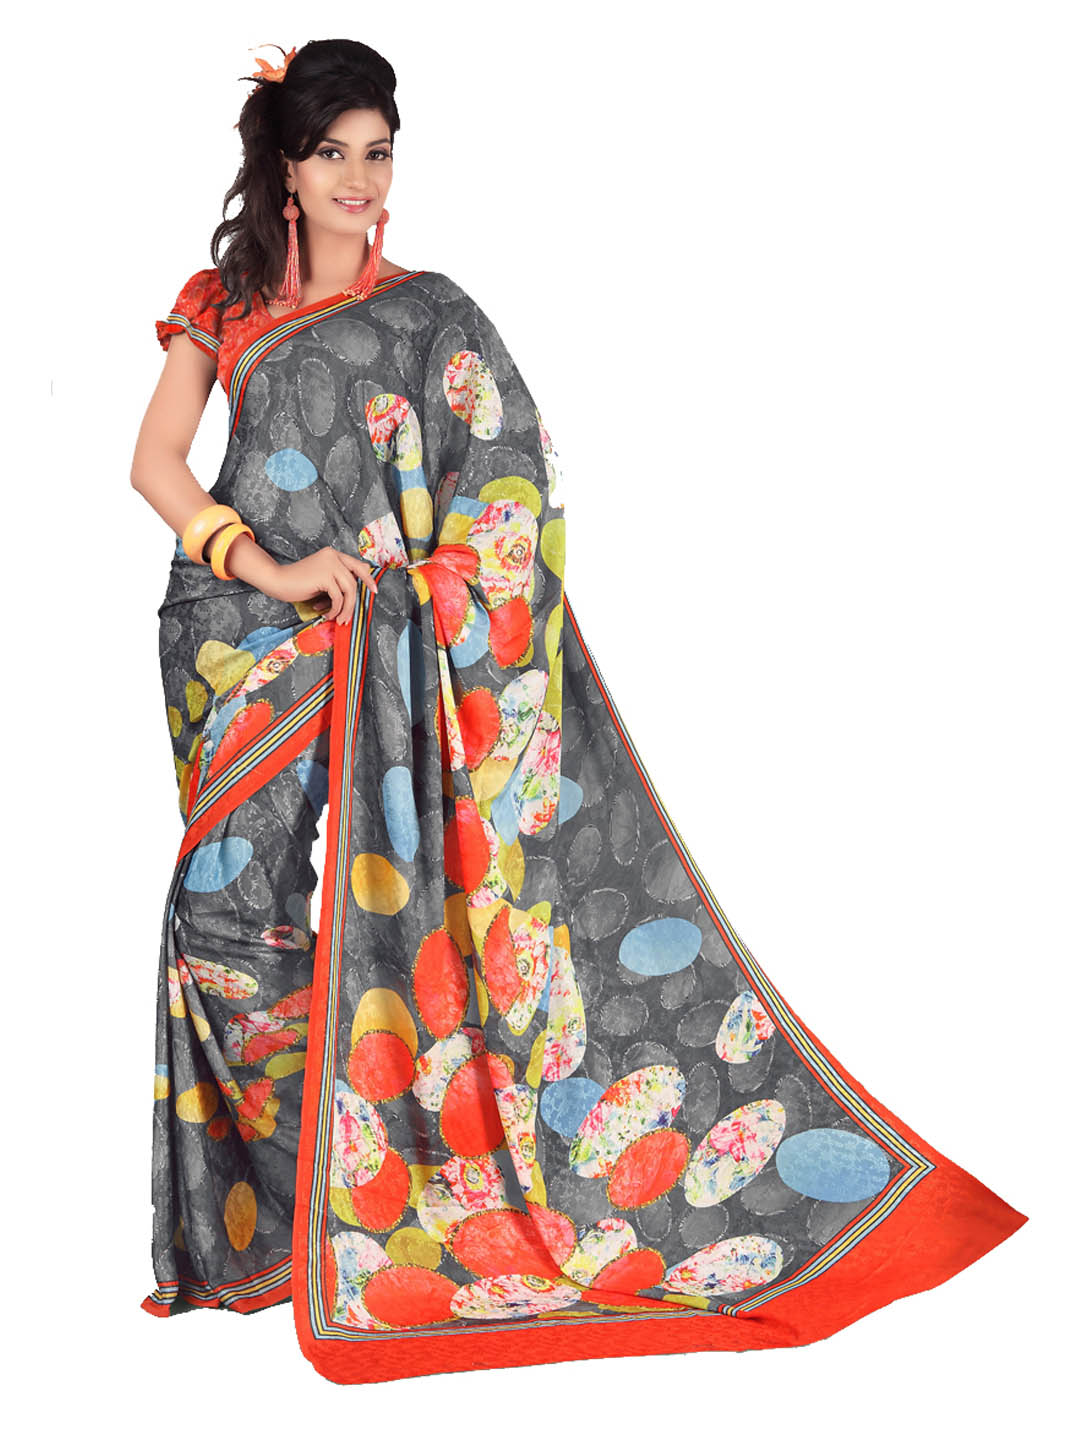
FNF Grey Sari
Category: Apparel / Saree / Sarees
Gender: Women
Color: Grey
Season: Summer 2012
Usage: Ethnic